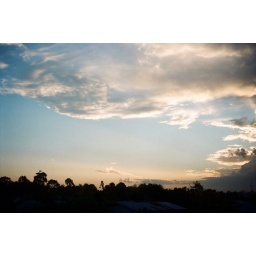
The cloud with the &amp;quot;silver lining&amp;quot;..........After a walk across the town, I spotted this beauty.........taken in North Lakhimpur, Assam